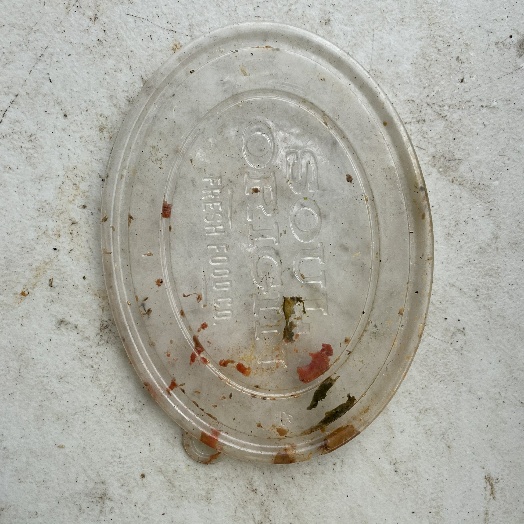
Label: Plastic